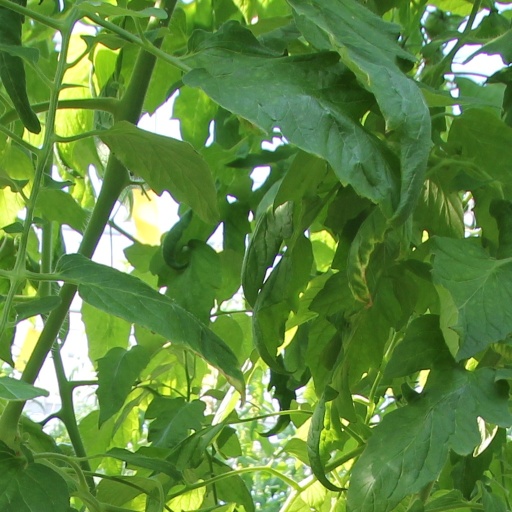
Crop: tomato